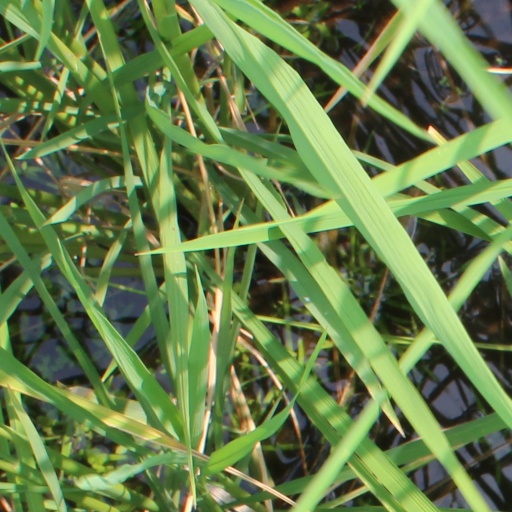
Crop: rice